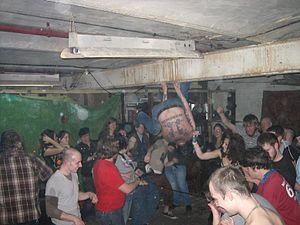
Landed est un groupe de noise rock formé à Providence en 1997. Ils ont sorti différents albums chez Load Records.